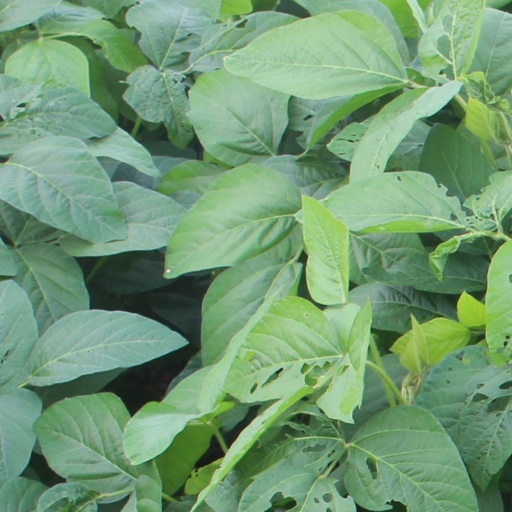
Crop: soybean